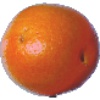
Label: tangelo